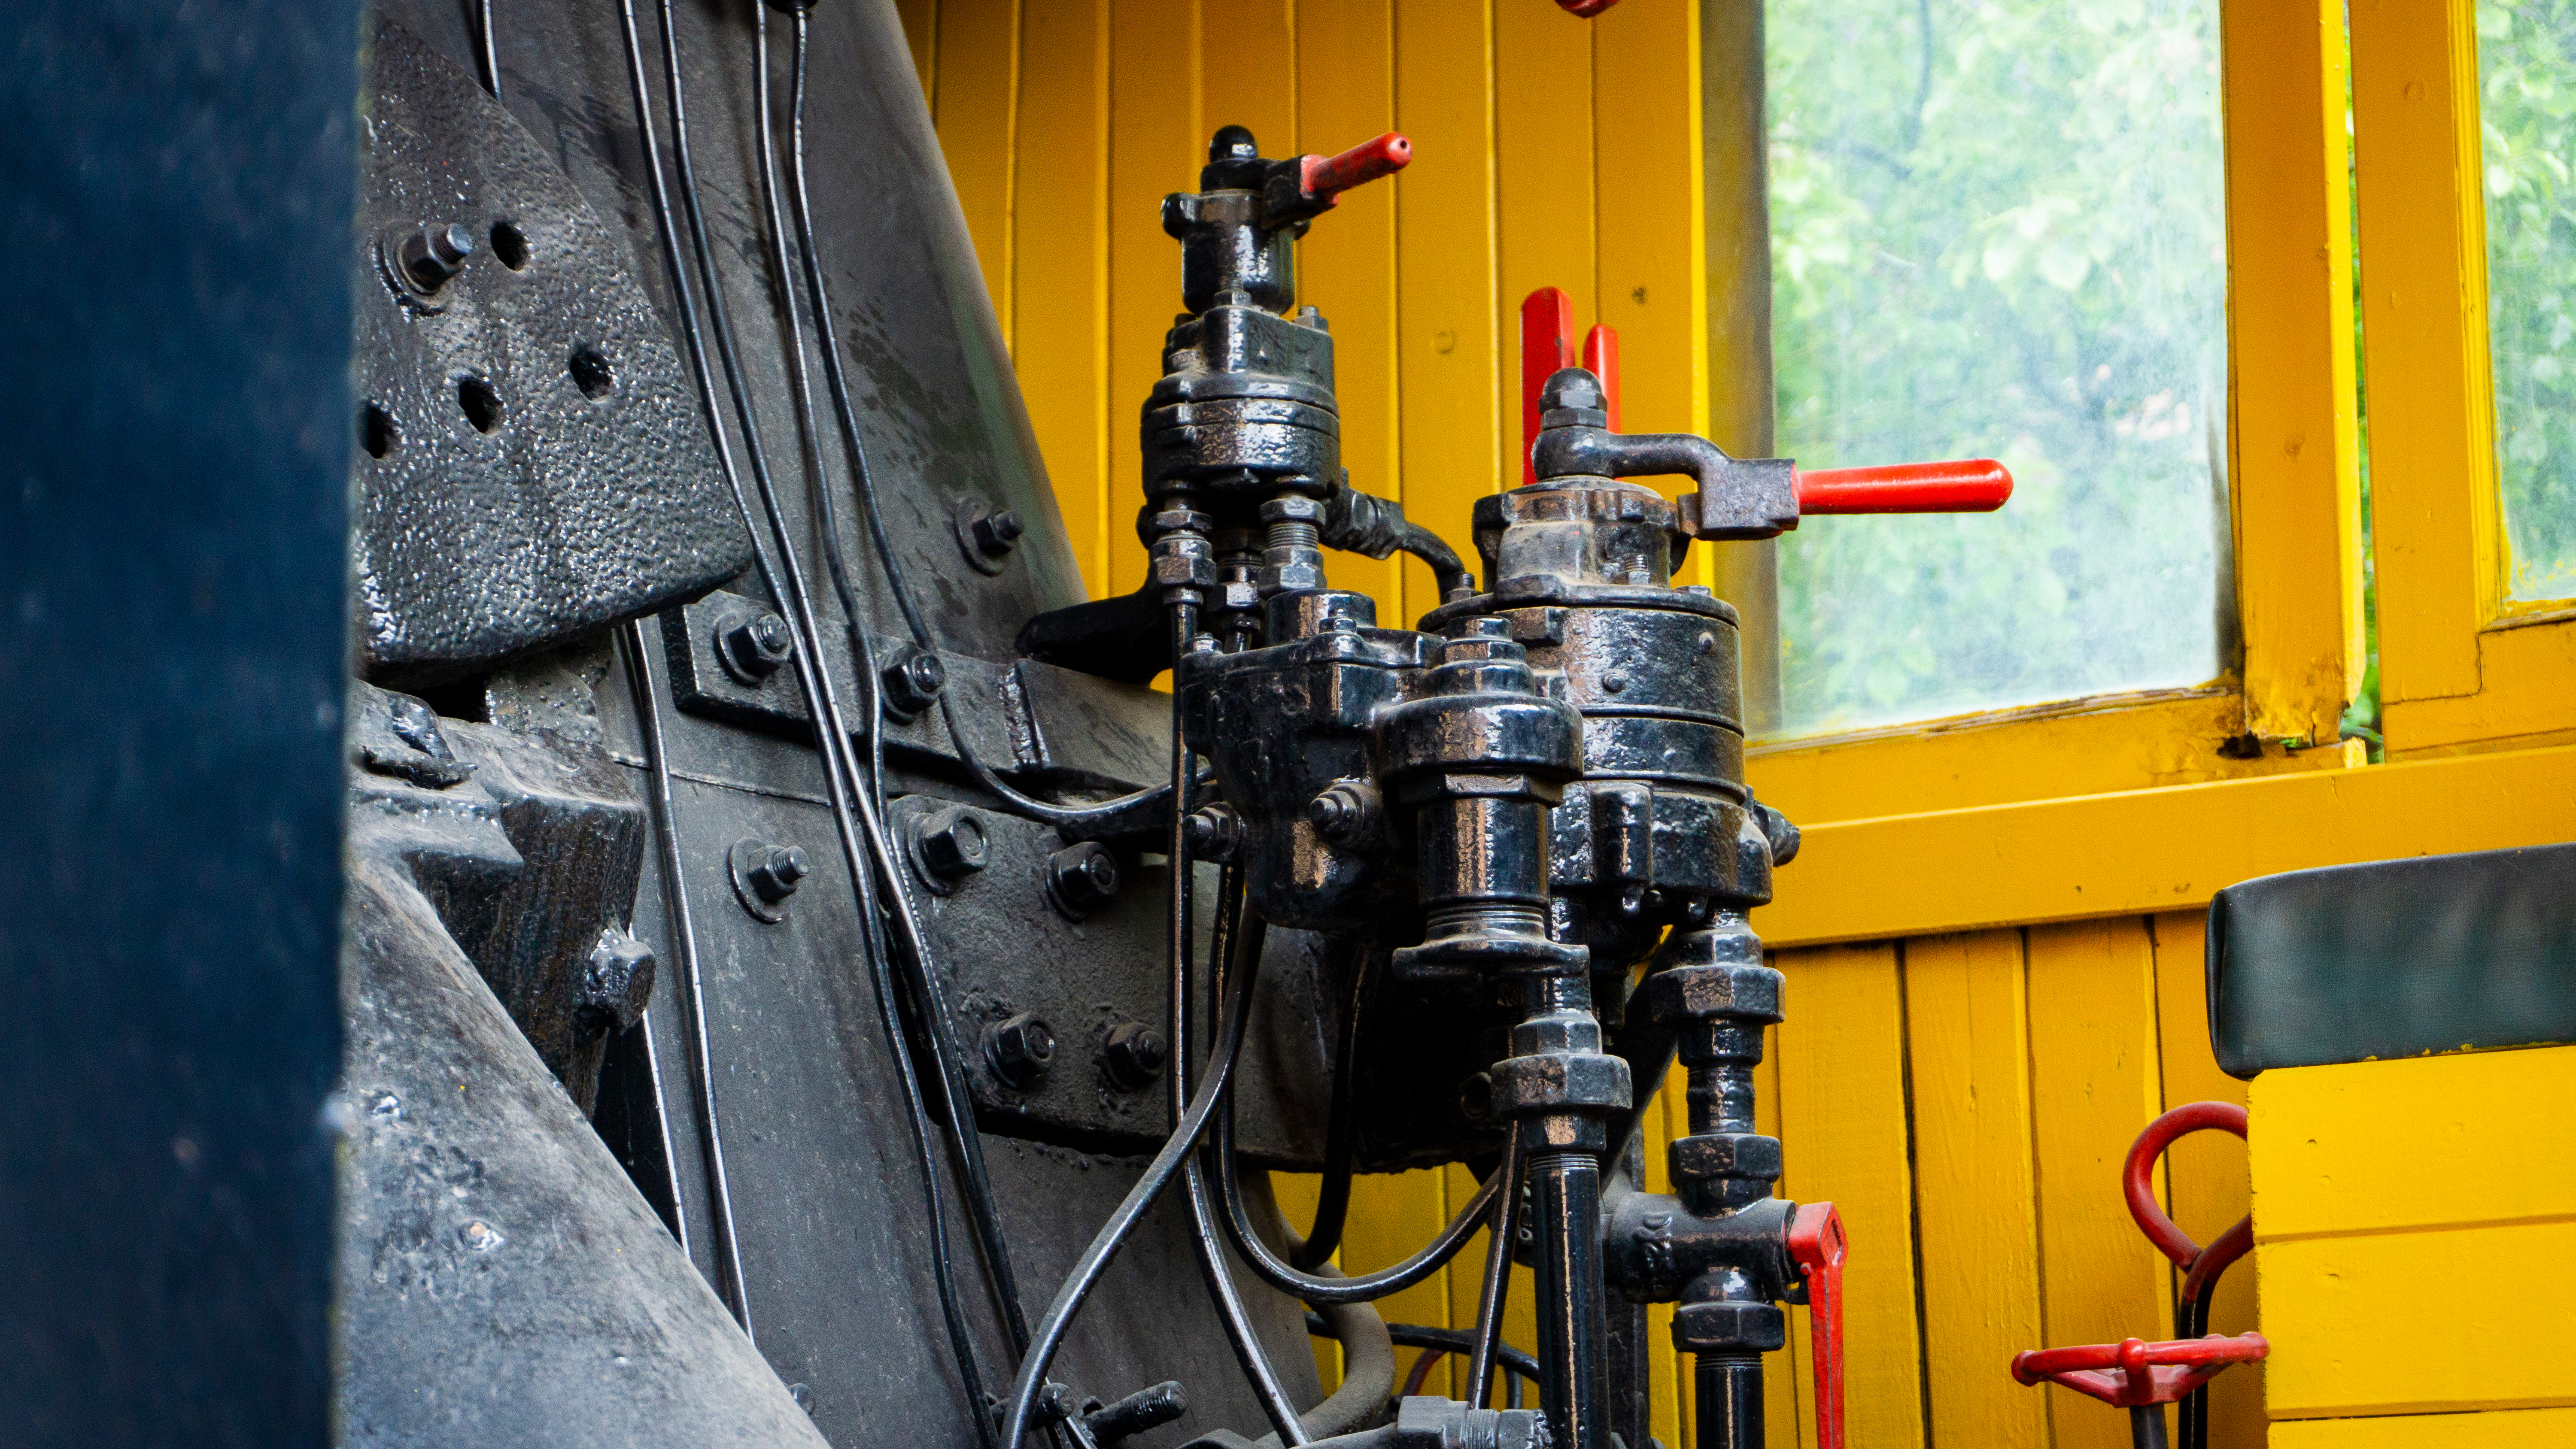
steam, steam train, mechanics, control panel, locomotive, yellow, machine, auto part, vehicle